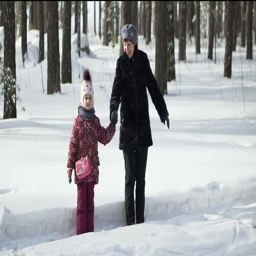
little girl and her grandmother are falling in the fluffy deep snow rejoicing snowy winter .